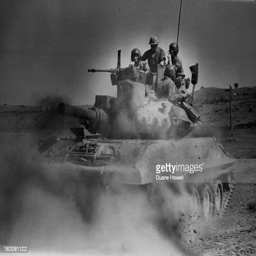
person which give the army more mobility than is available from a tank kicks up dust as it rambles along the range